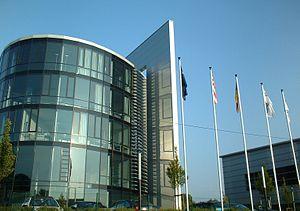
OHB-System, initialement Otto Hydraulik Bremen, est une entreprise du domaine spatial située à Brême, en Allemagne, ayant son origine dans OHB-Technology AG.